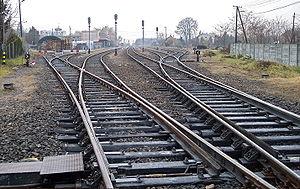
Un poste d'aiguillage est un bâtiment d'une gare ou d'un complexe ferroviaire qui rassemble les dispositifs nécessaires permettant de commander des appareils de voie et des signaux.
Dans les chemins de fer en France, l'aiguilleur est l'agent chargé de la manœuvre de signaux ou d'appareils de voie.
Un cheminot est une personne employée dans les chemins de fer.
Un appareil de voie est un élément de la voie ferrée qui permet d'assurer le support et le guidage du matériel roulant ferroviaire sur un itinéraire donné, lorsque d'autres itinéraires en divergent ou le traversent. Il permet entre autres d'assurer les bifurcations et les croisements d'itinéraires. En effet, le conducteur d'un train n'ayant aucune maîtrise de la direction prise par le convoi, ce sont les appareils de voie qui sont chargés de le guider et de l'orienter de façon mécanique et passive.